Bełżec (village)

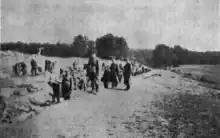
Forced laborers building fortifications under German occupation in 1940

On 19 September 1939, during the joint German-Soviet invasion of Poland which started World War II, it was the site of the between Poland and Germany. Afterwards, the village was occupied by Germany. It was located on the border of three new districts of the General Government of Poland created by Nazi Germany: Lublin District, Kraków District and District of Galicia (created on 1 September 1941 soon after Operation Barbarossa) with the capital in Lwów.